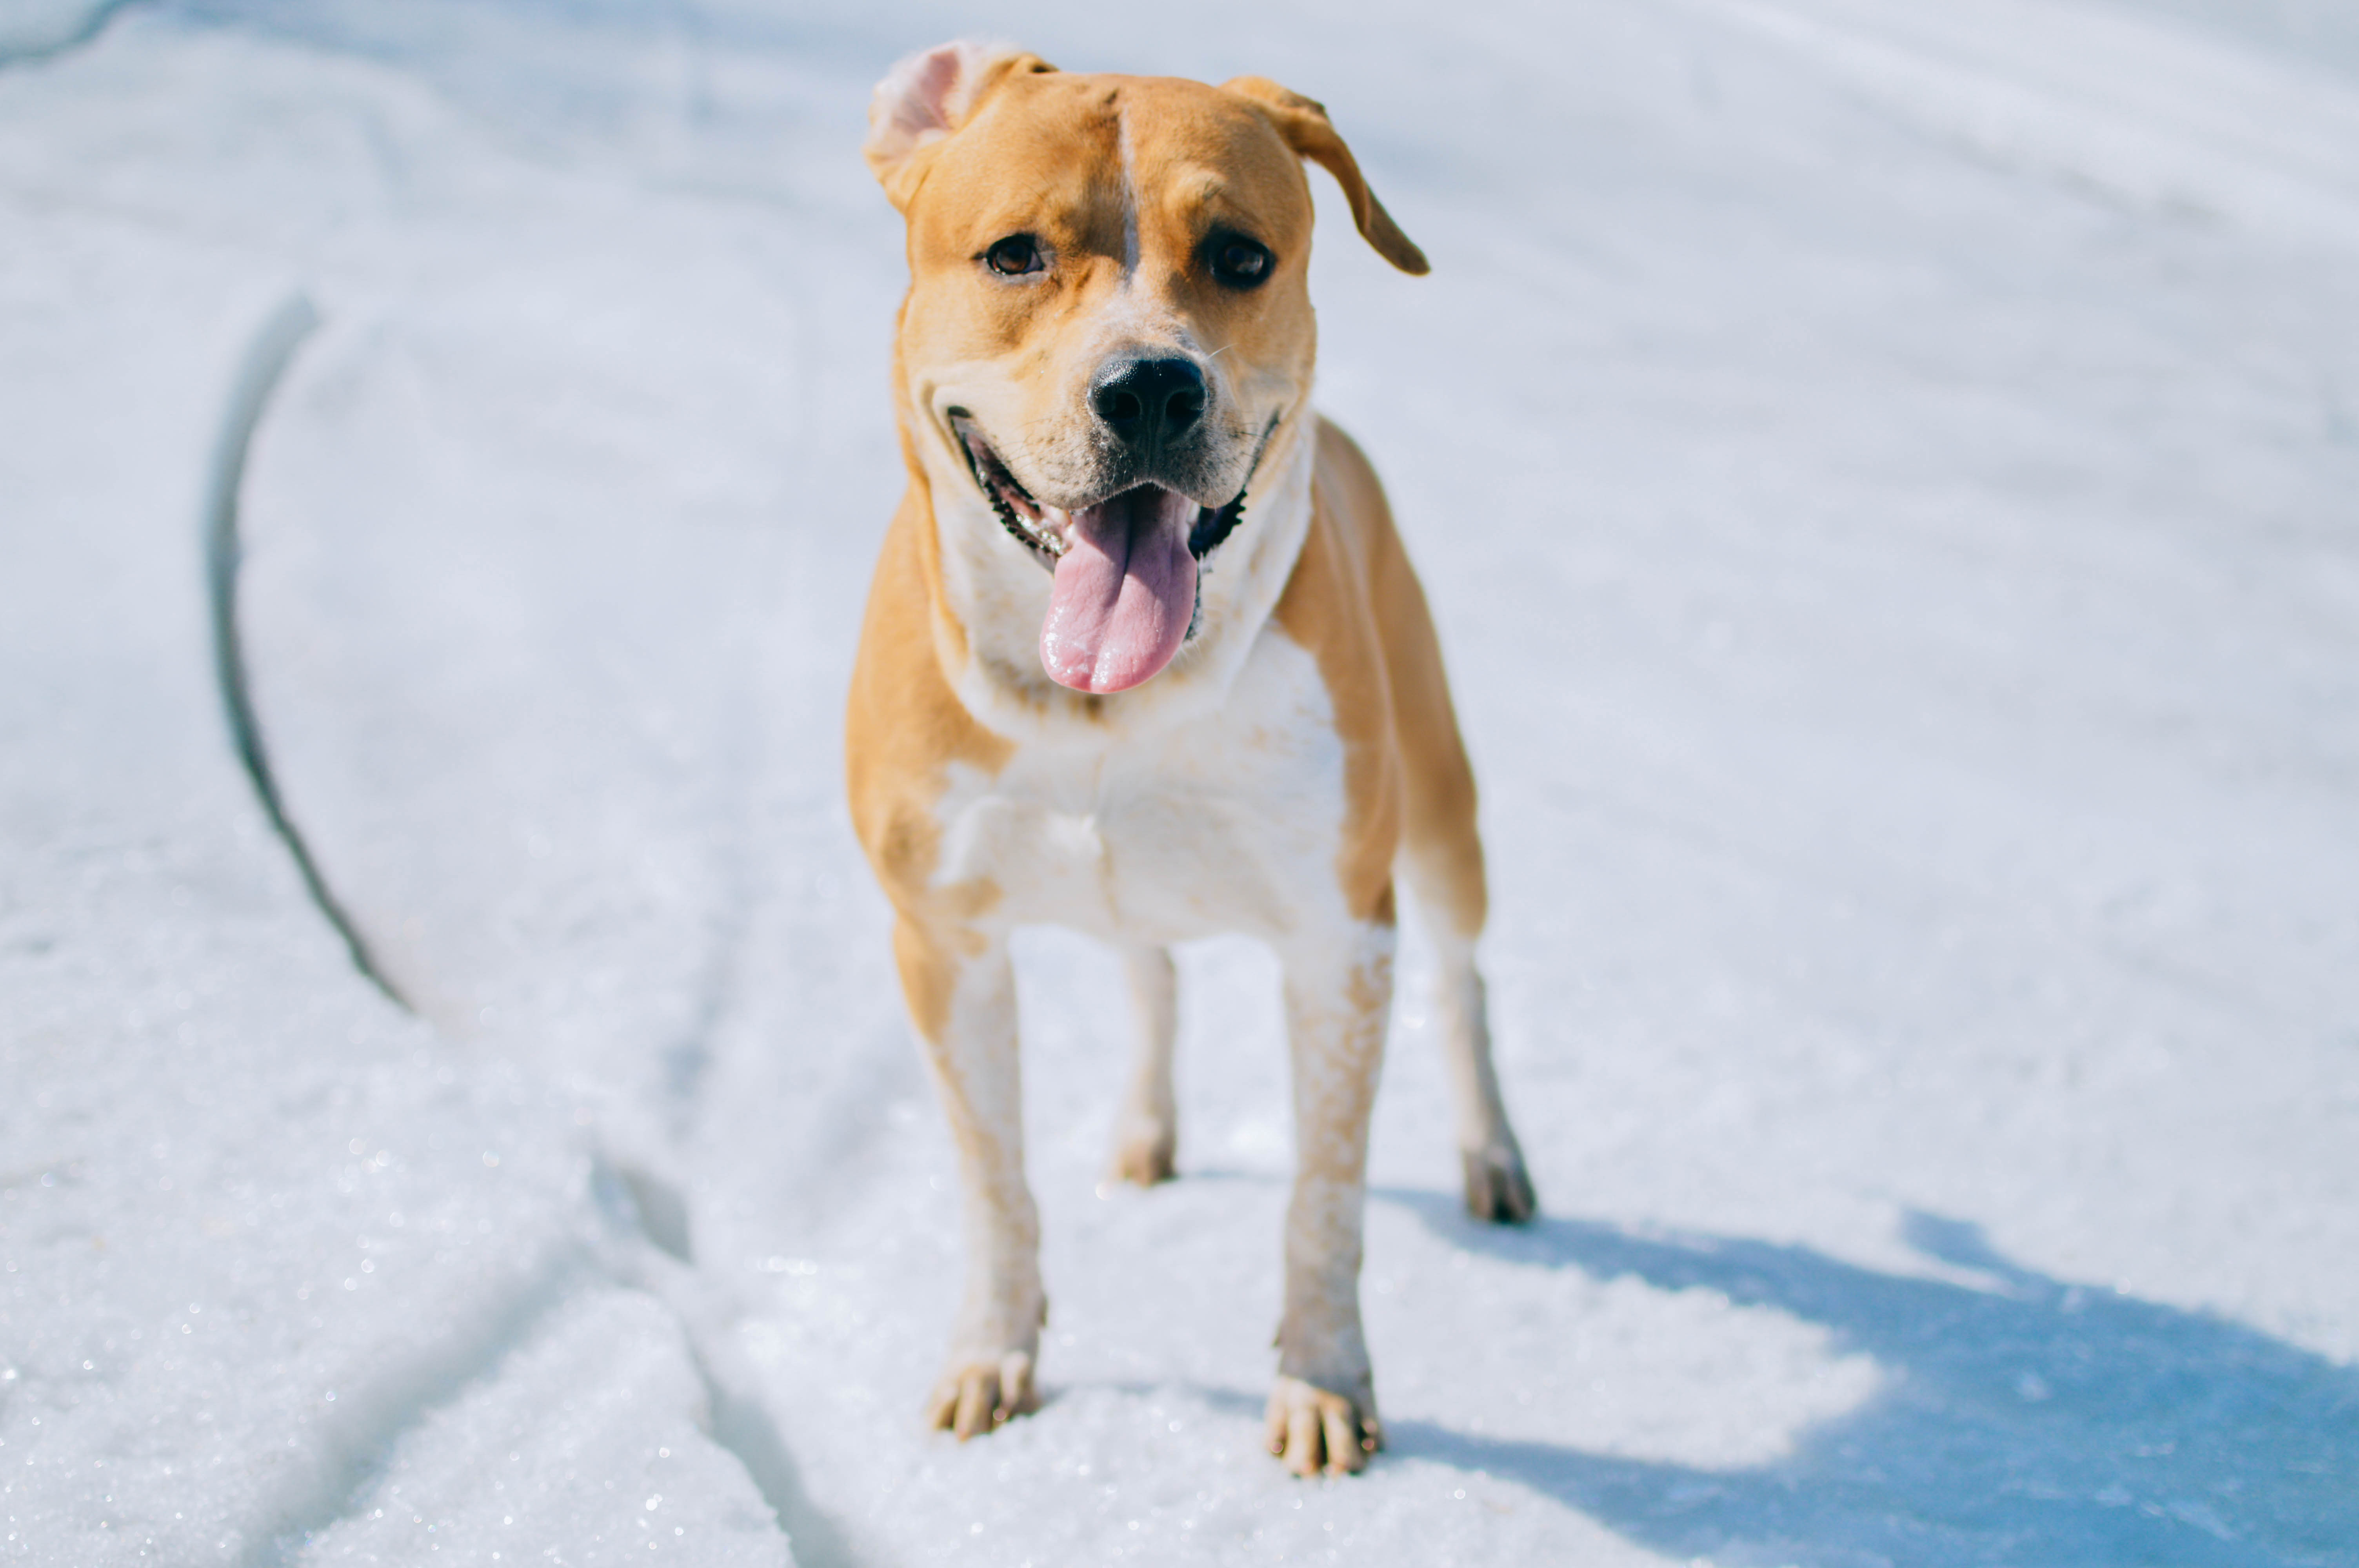
dog, pitbull, winter, mammal, vertebrate, dog breed, canidae, carnivore, snow, sporting group, companion dog, Potcake dog, fawn, rare breed dog, hunting dog, working dog